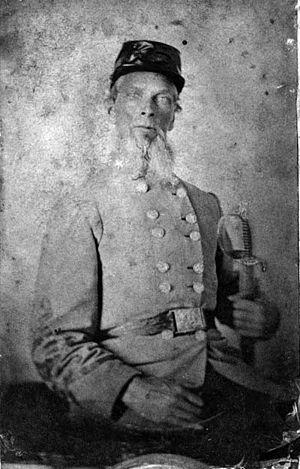
La Bataille d'Athens est une escarmouche entre milices fédérales et Confédérés qui s'est déroulée, le 5 août 1861, dans le nord-est de l'État du Missouri, au bord de la rivière Des Moines. Cet engagement, qui se termina par une victoire de l'Union, est le plus septentrional qui ait eu lieu à l'ouest du Mississippi pendant la guerre de Sécession. C'est également le seul combat de la guerre de Sécession à avoir eu lieu le long de la frontière de l'Iowa.